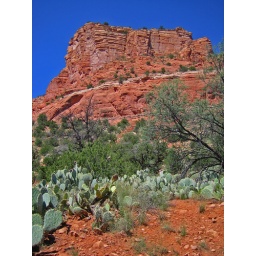
Some red rock in Sedona AZ.